Ronald Evans (astronaut)

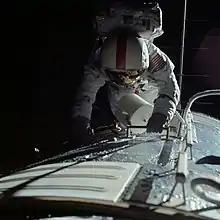
Evans during his trans-Earth EVA on Apollo 17

The instruments in the SIM bay functioned without significant hindrance during the orbital portion of the mission, though the two antennas of the lunar sounder as well as the mapping camera encountered minor issues. The indicator on the instrument panel for the extension of one of the sounder's antennas was not functional and the second antenna suffered an apparent stall during its extension. Despite these technical difficulties, both antennas were deployed fully and the sounder achieved its planned observational purpose. Similarly, the extension and retraction of the mapping camera took longer than planned (about four minutes, longer than the nominal two) and, though deployment and retraction was not otherwise hindered, the use of this piece of equipment was reduced to avoid exhausting it by overuse.